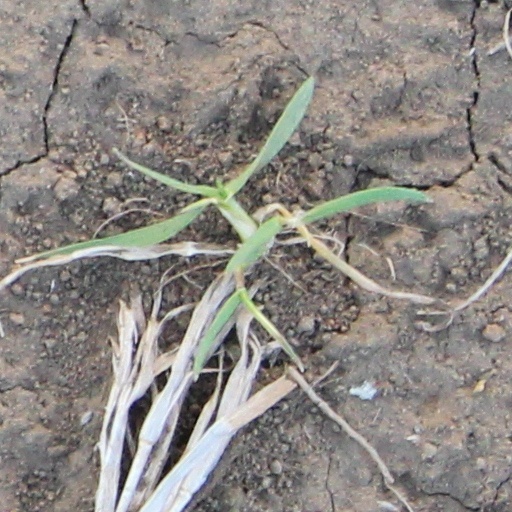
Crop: wheat